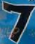
Number: 7